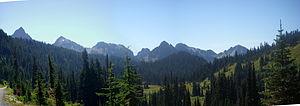
La Tatoosh Wilderness est une aire sauvage américaine de 64 km² située dans le centre de l’État de Washington au nord-ouest des États-Unis depuis 1984.